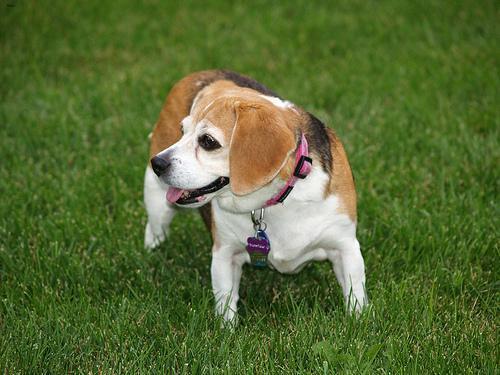
beagle